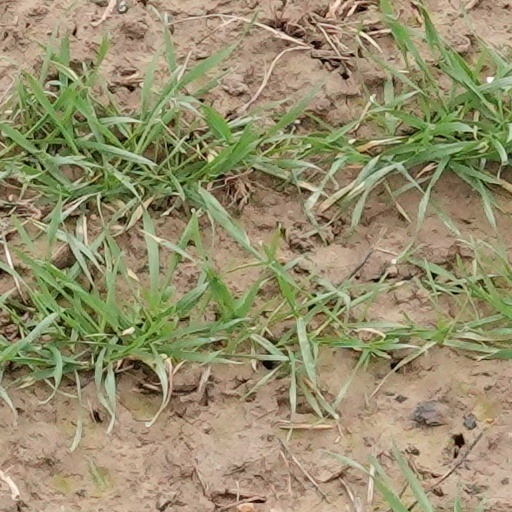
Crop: wheat